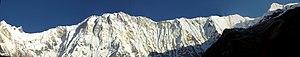
Depuis le sanctuaire des Annapurnas vue sur l'Annapurna I.
Le trekking ou trek ou grande randonnée est une randonnée pédestre caractérisée par sa longue durée et par la traversée de zones sauvages ou difficiles d'accès, telle que la randonnée de plusieurs jours en montagne ponctuée de bivouacs.